Calorie Kun vs. Moguranian

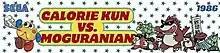

Calorie Kun vs Moguranian is a platform game developed by Vic Tokai and published by Sega as an arcade video game in 1986.